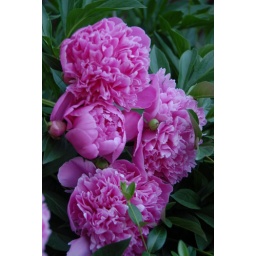
DSC_2911 Peonies in flower bed